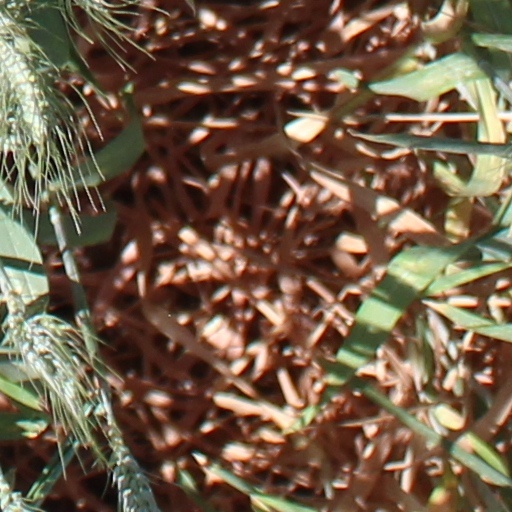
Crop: wheat